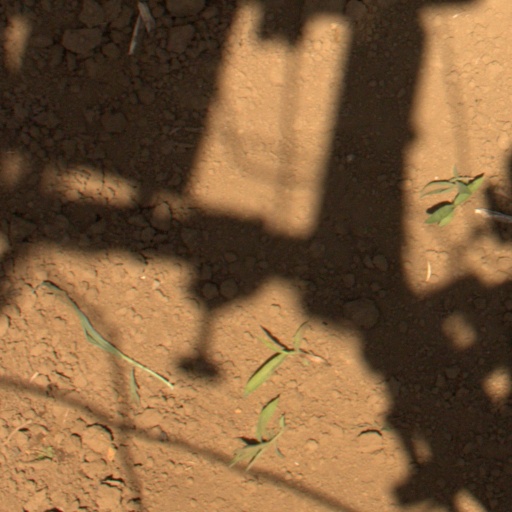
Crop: Jerusalem artichoke